Brain abscess

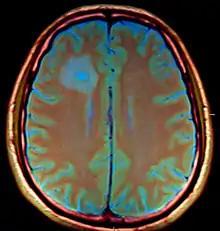
Brain abscess after metastasis treatment.

Anaerobic and microaerophilic cocci and gram-negative and gram-positive anaerobic bacilli are the predominant bacterial isolates. Many brain abscesses are polymicrobial. The predominant organisms include: "Staphylococcus aureus", aerobic and anaerobic streptococci (especially "Streptococcus intermedius"), "Bacteroides", "Prevotella", and "Fusobacterium" species, Enterobacteriaceae, "Pseudomonas" species, and other anaerobes. Less common organisms include: "Haemophillus influenzae", "Streptococcus pneumoniae" and "Neisseria meningitidis".